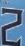
Number: 2